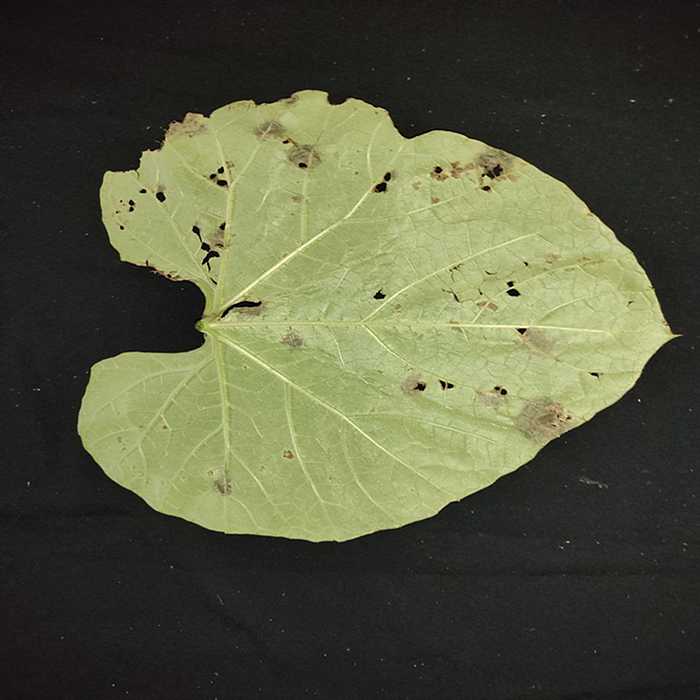
Plant: Bottle gourd
Label: Anthracnose